Sneinton Festival

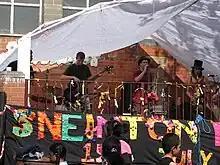
A live band plays in the Hermitage Square in 2007

Sneinton Festival is a local cultural event that takes place every July in Sneinton, Nottingham, England. The first festival was held in 1995, and is run by The Festival Group, a volunteer group made up of local residents, representatives of local organisations, community groups, schools, church, youth and play groups, artists, musicians, performers and local project workers. Since 2002, the group has been supported and coordinated by the Sneinton Community Project. Each festival is organised around three individual elements: initial workshops, a week-long festival, and lastly a carnival day.